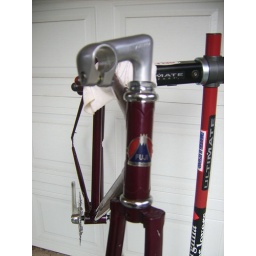
holy God, the plate still has the original plastic protective film over it.